Artūrs Štālbergs

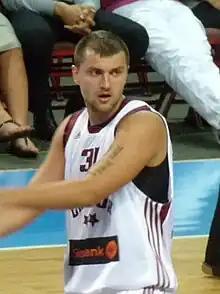
Artūrs Štālbergs in 2009.

Artūrs Štālbergs (born October 15, 1984) is a Latvian professional basketball coach for BK Liepājas Lauvas. He is also a former player.